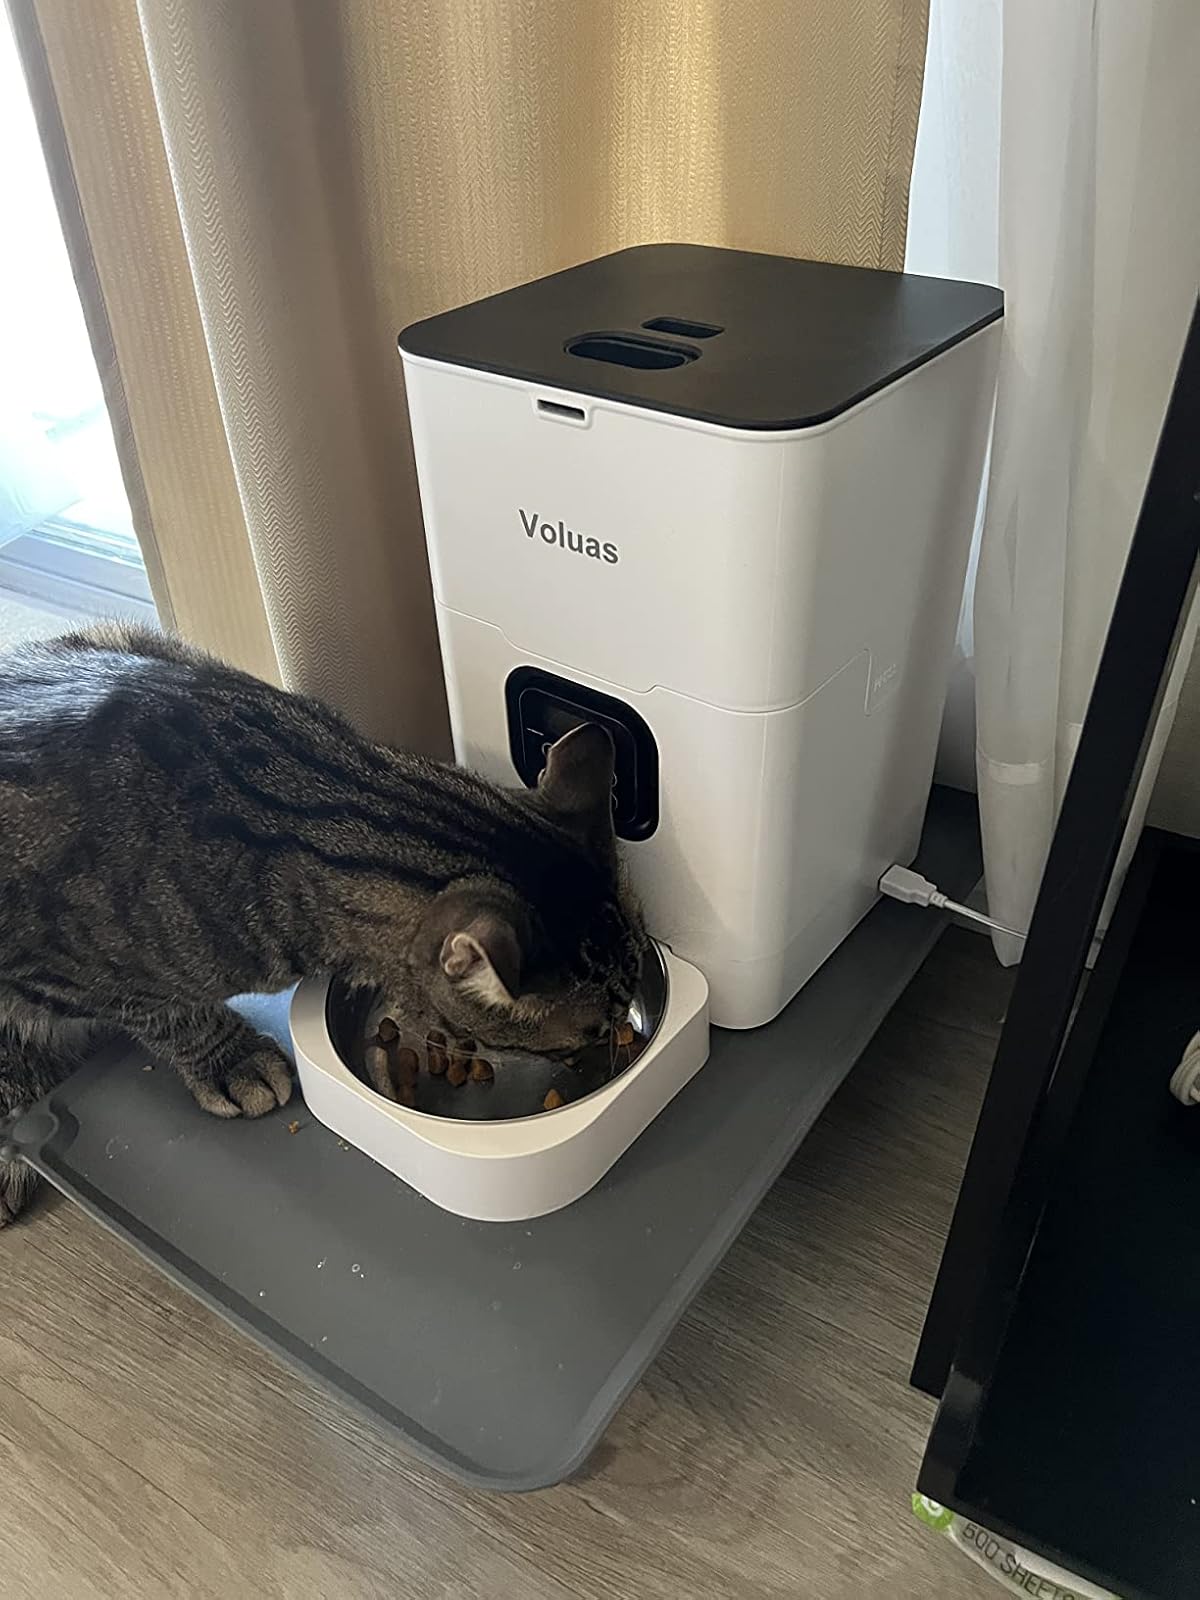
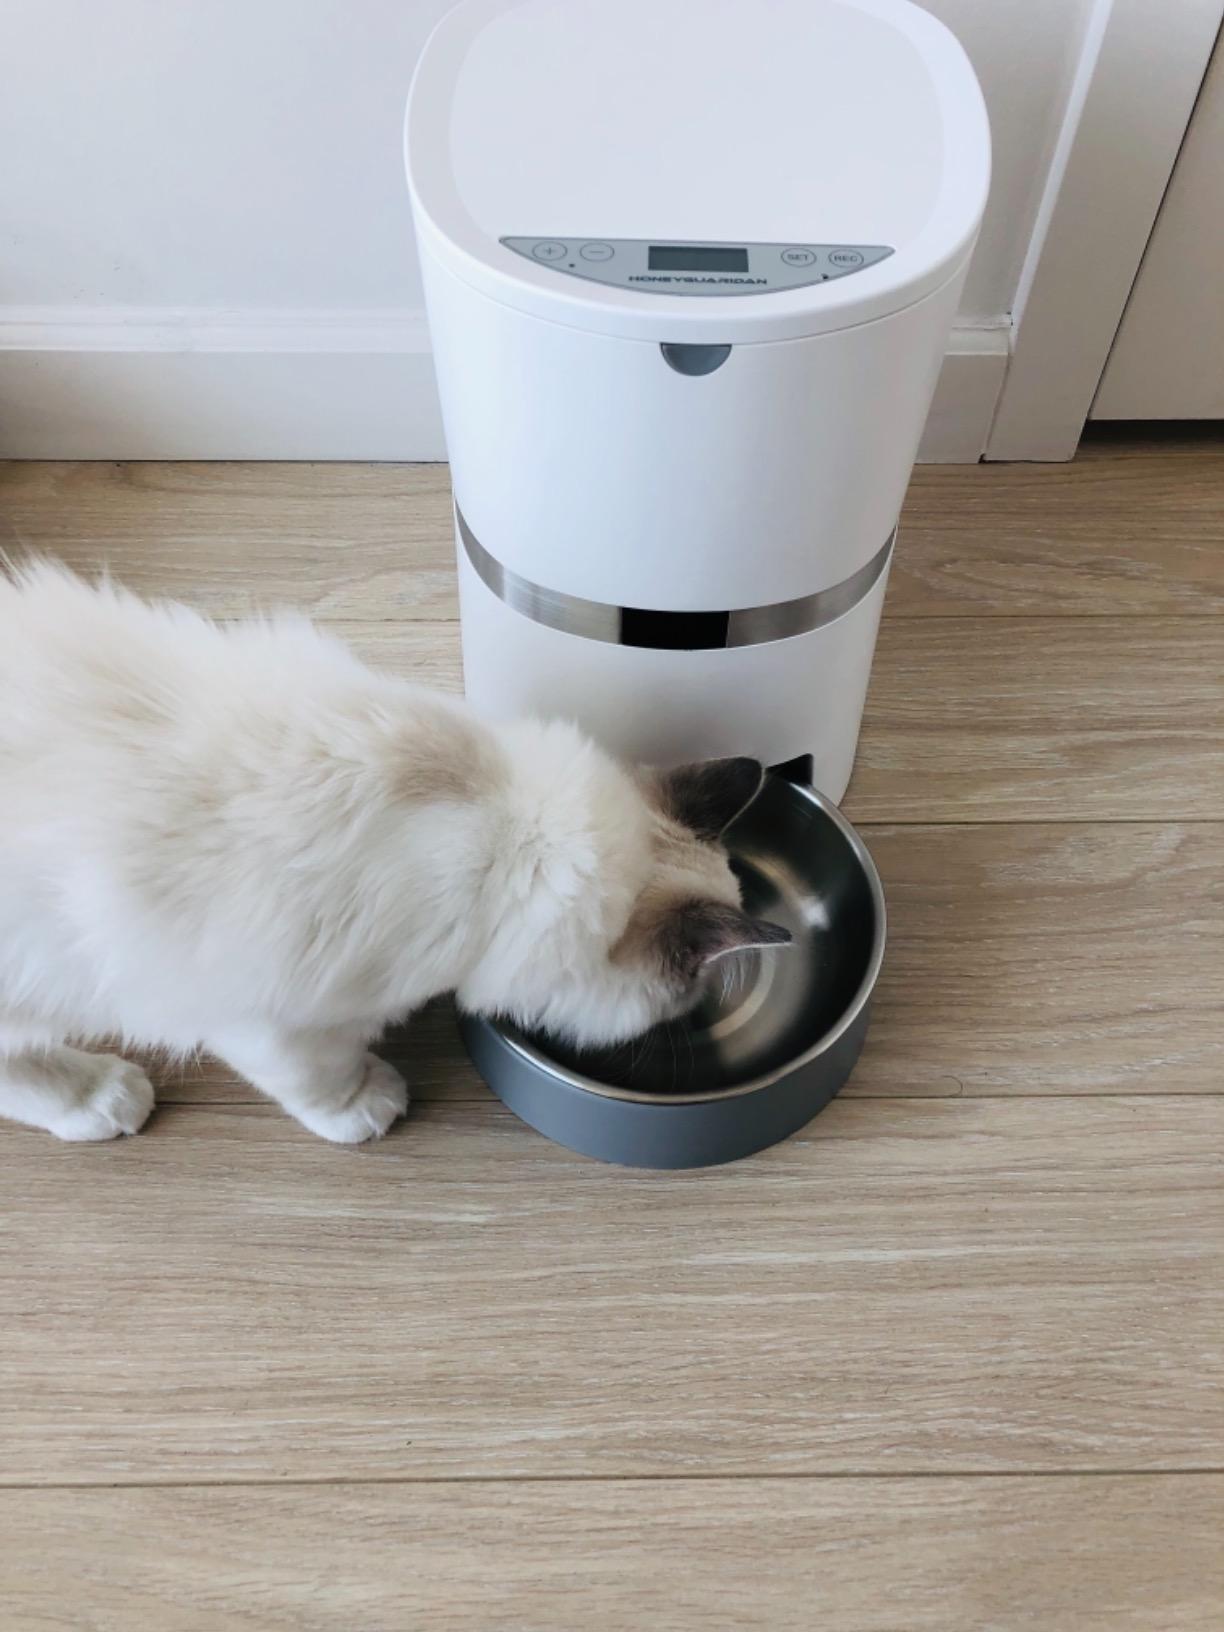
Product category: items_feeder
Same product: no